Mary River Mine

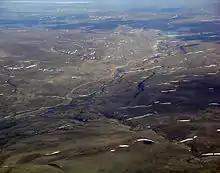
Road to Mary River

A June 4, 2008 article in the "Railway Gazette International" described the construction challenges and logistics of a railway built on permafrost. Because Baffin Island's soil is permafrost, the route was chosen so it lies on rock, gravel, or large-grained sand as much as possible. Fine-grained sand and clay soils pose more of a heaving problem when the surface layer annually thaws and freezes. The route would have included five multi-span bridges totalling in length. Two tunnels and would have been required. The tunnels would have to be lined and insulated to make sure waste heat from the trains and summer air doesn't melt the permafrost surrounding the tunnel. The route detours around large areas of poorly drained glacial deposits and areas likely to contain deposits of fossil ice.